Autopia

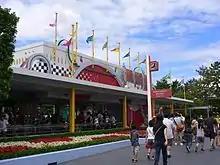
Tokyo Disneyland's Grand Circuit Raceway

At Tokyo Disneyland, the ride was known as Grand Circuit Raceway. This version of the ride opened with the park in 1983 and remained largely unchanged. The ride was sponsored by Bridgestone and featured a grandstand for visitors to watch the "races" between drivers. The track was described as a "figure eight" shape, but was actually quite longer. A new ride, Aquatopia, opened at neighboring park Tokyo DisneySea in 2001, but other than the name similarity to the Disneyland car ride (it is a homage) Aquatopia is closer (as an attraction) to Disneyland's former Motor Boat Cruise. Tokyo Disneyland's version closed on January 11, 2017, to make way for a Beauty and the Beast themed area.